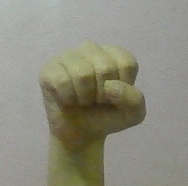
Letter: saad